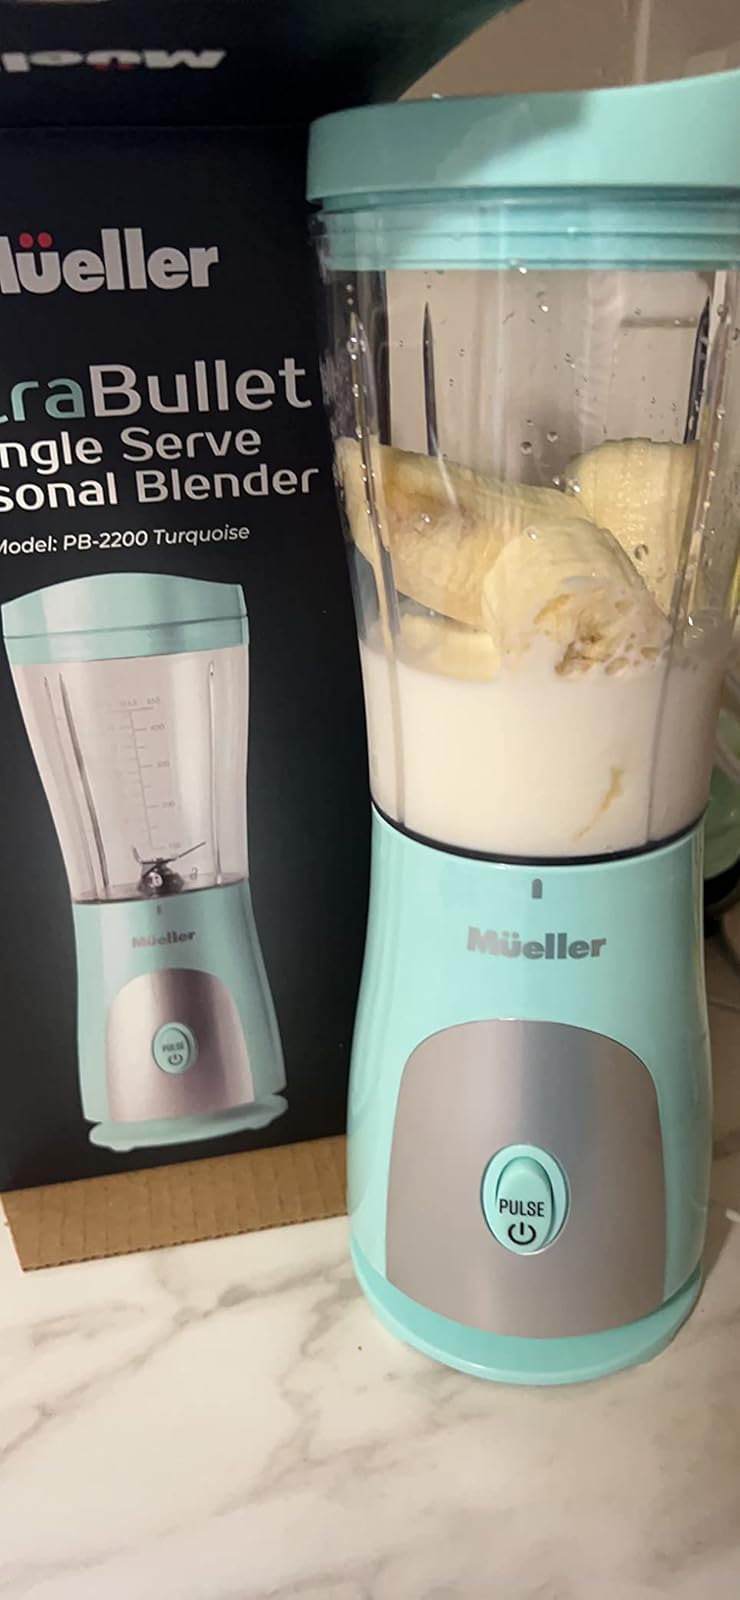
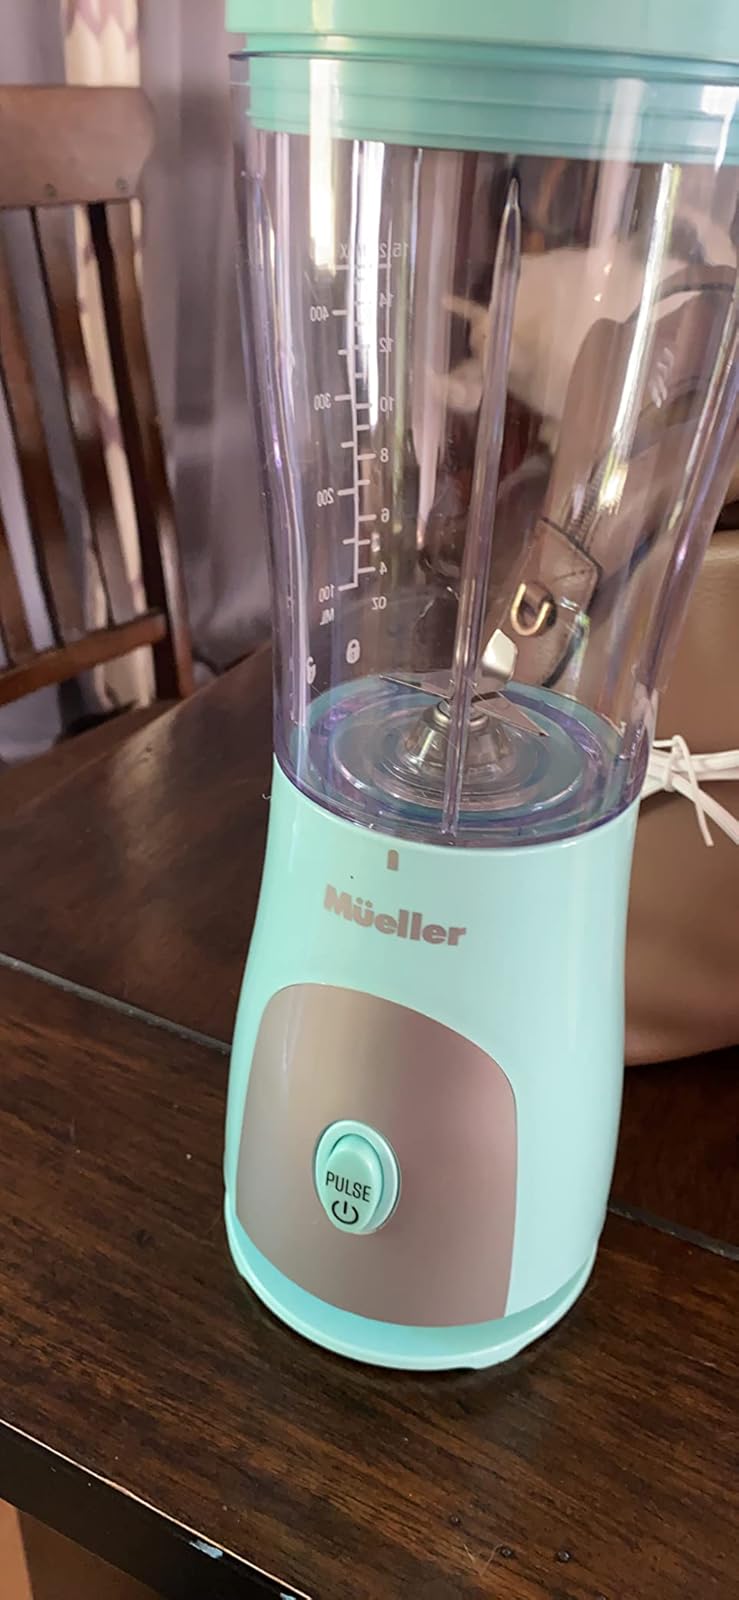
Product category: items_blender
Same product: yes